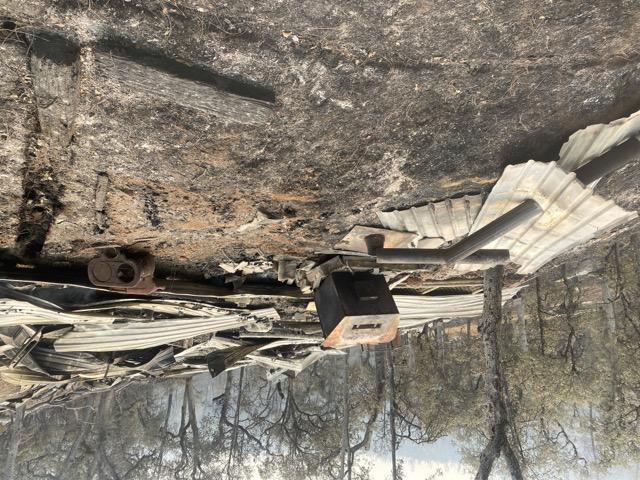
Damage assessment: destroyed